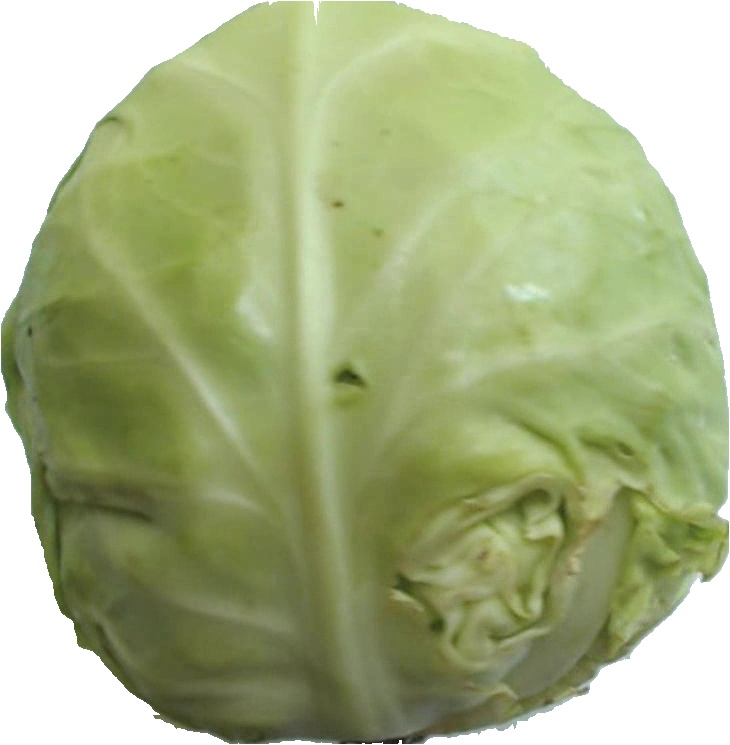
Label: cabbage_white_1